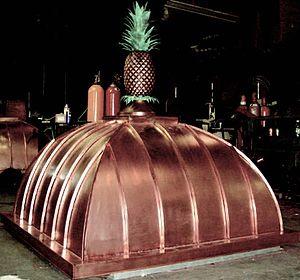
En architecture, un amortissement est un élément décoratif placé au sommet d'une élévation pour marquer l'achèvement de l'axe vertical de la composition architecturale.